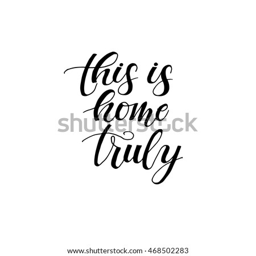
this is home truly card .